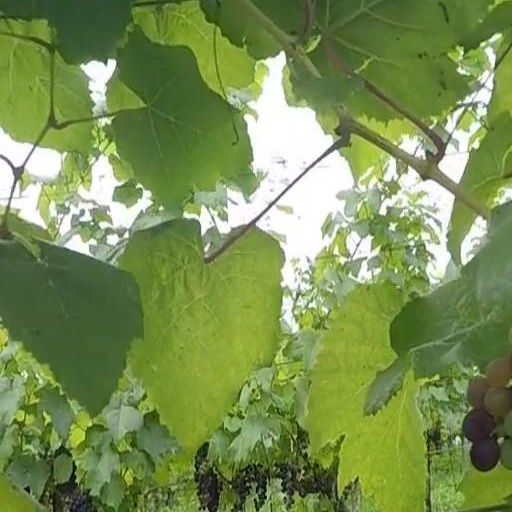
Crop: grape